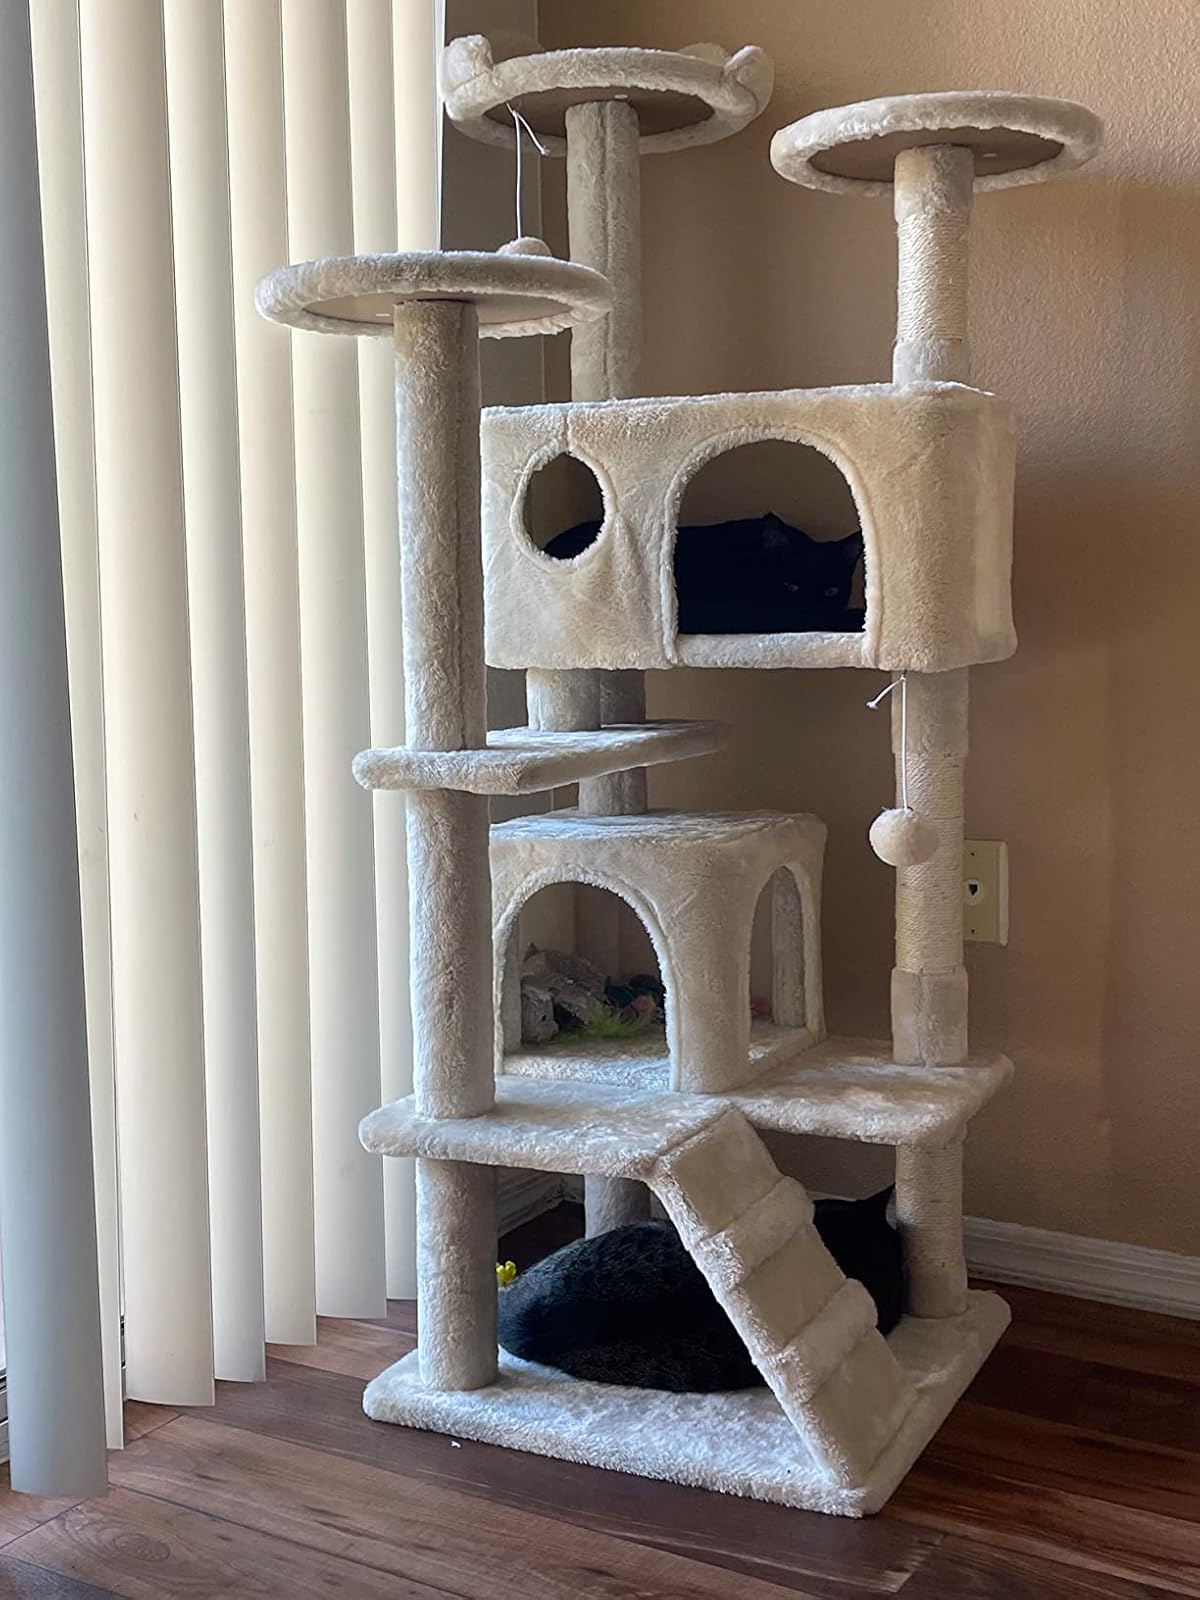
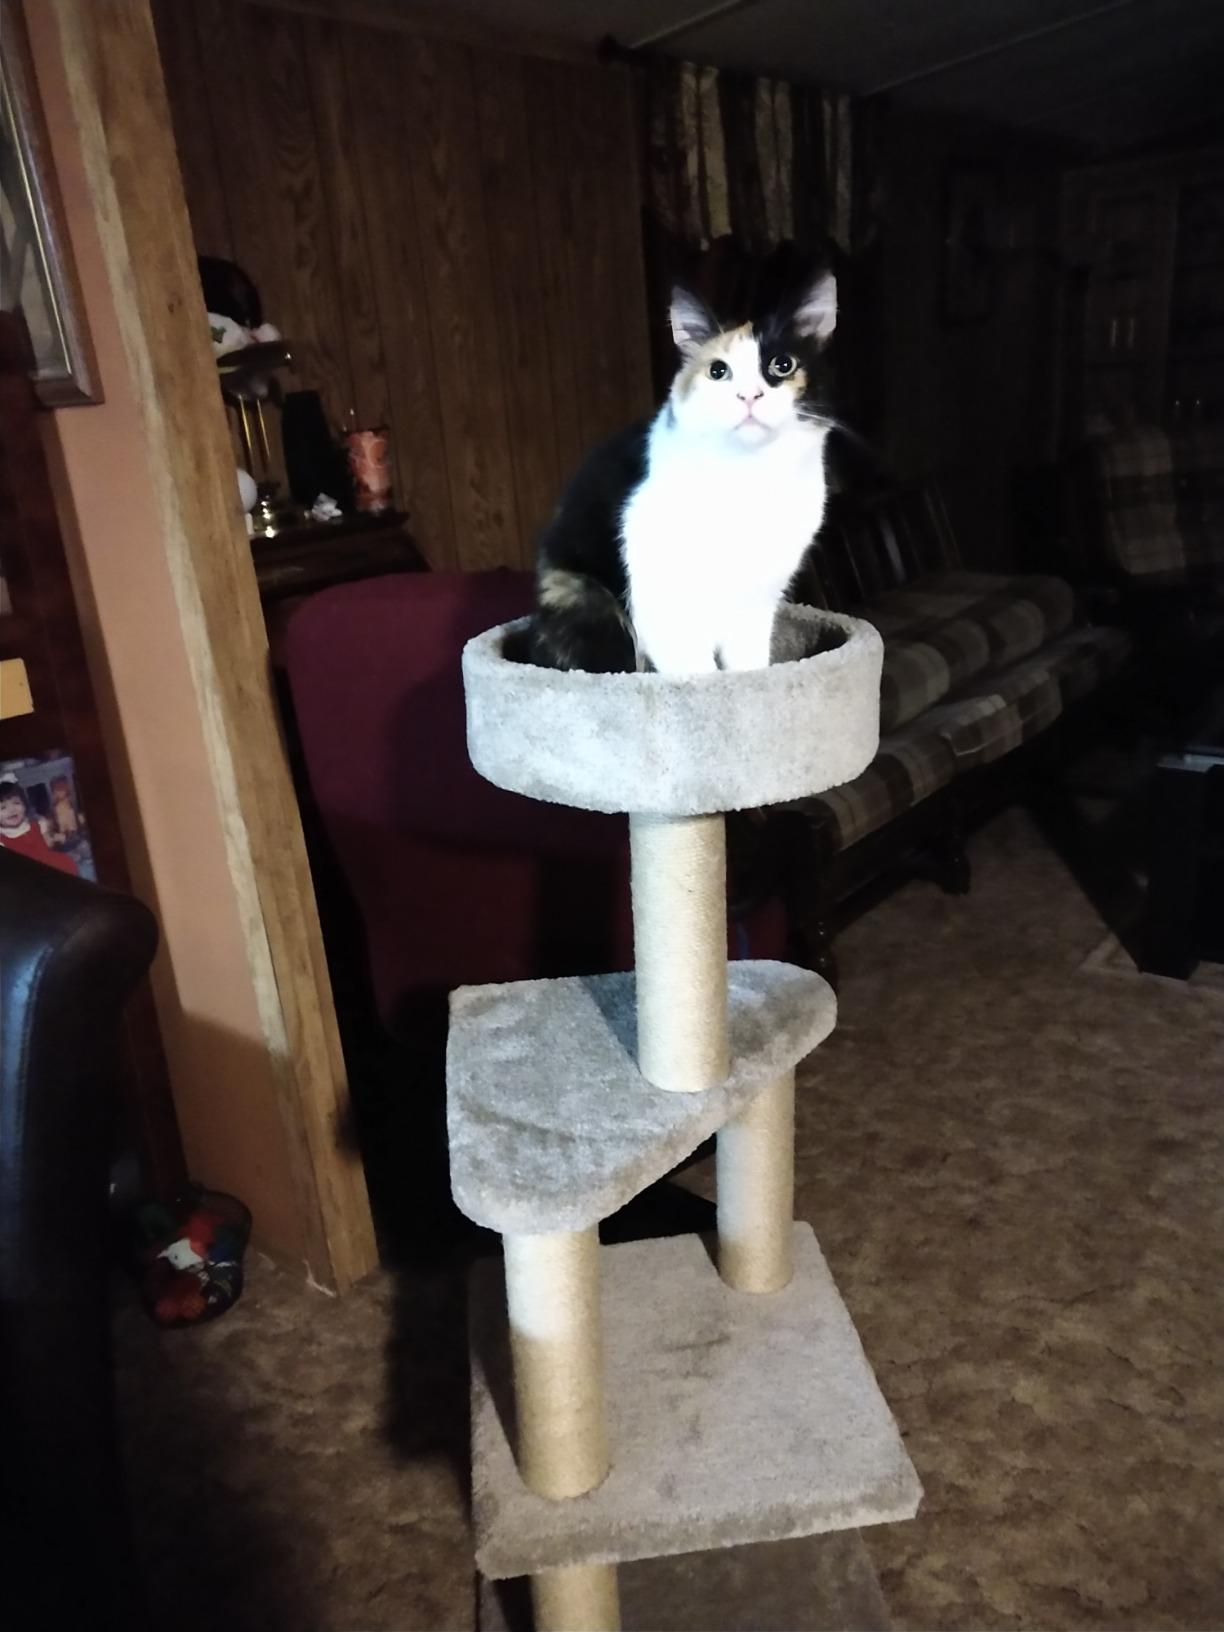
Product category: items_cat tree
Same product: no